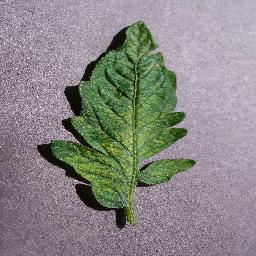
Label: Tomato___Tomato_mosaic_virus